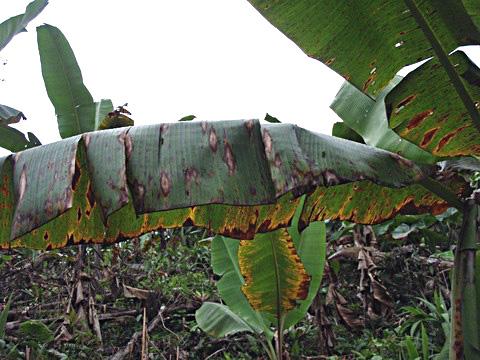
Plant: Banana
Disease: banana cordana leaf spot